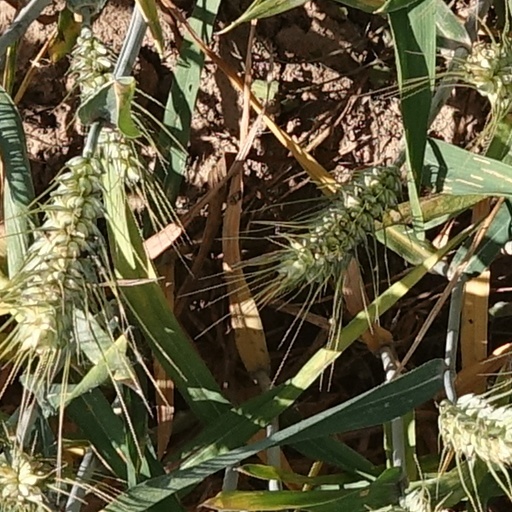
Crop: wheat